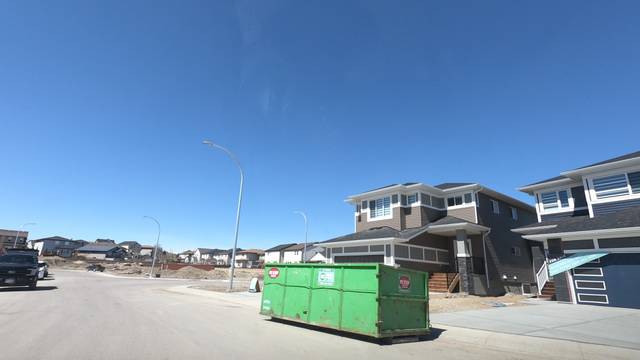
Region: Canada
Coordinates: 51.302, -114.044